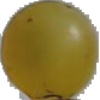
Label: Grape White 3